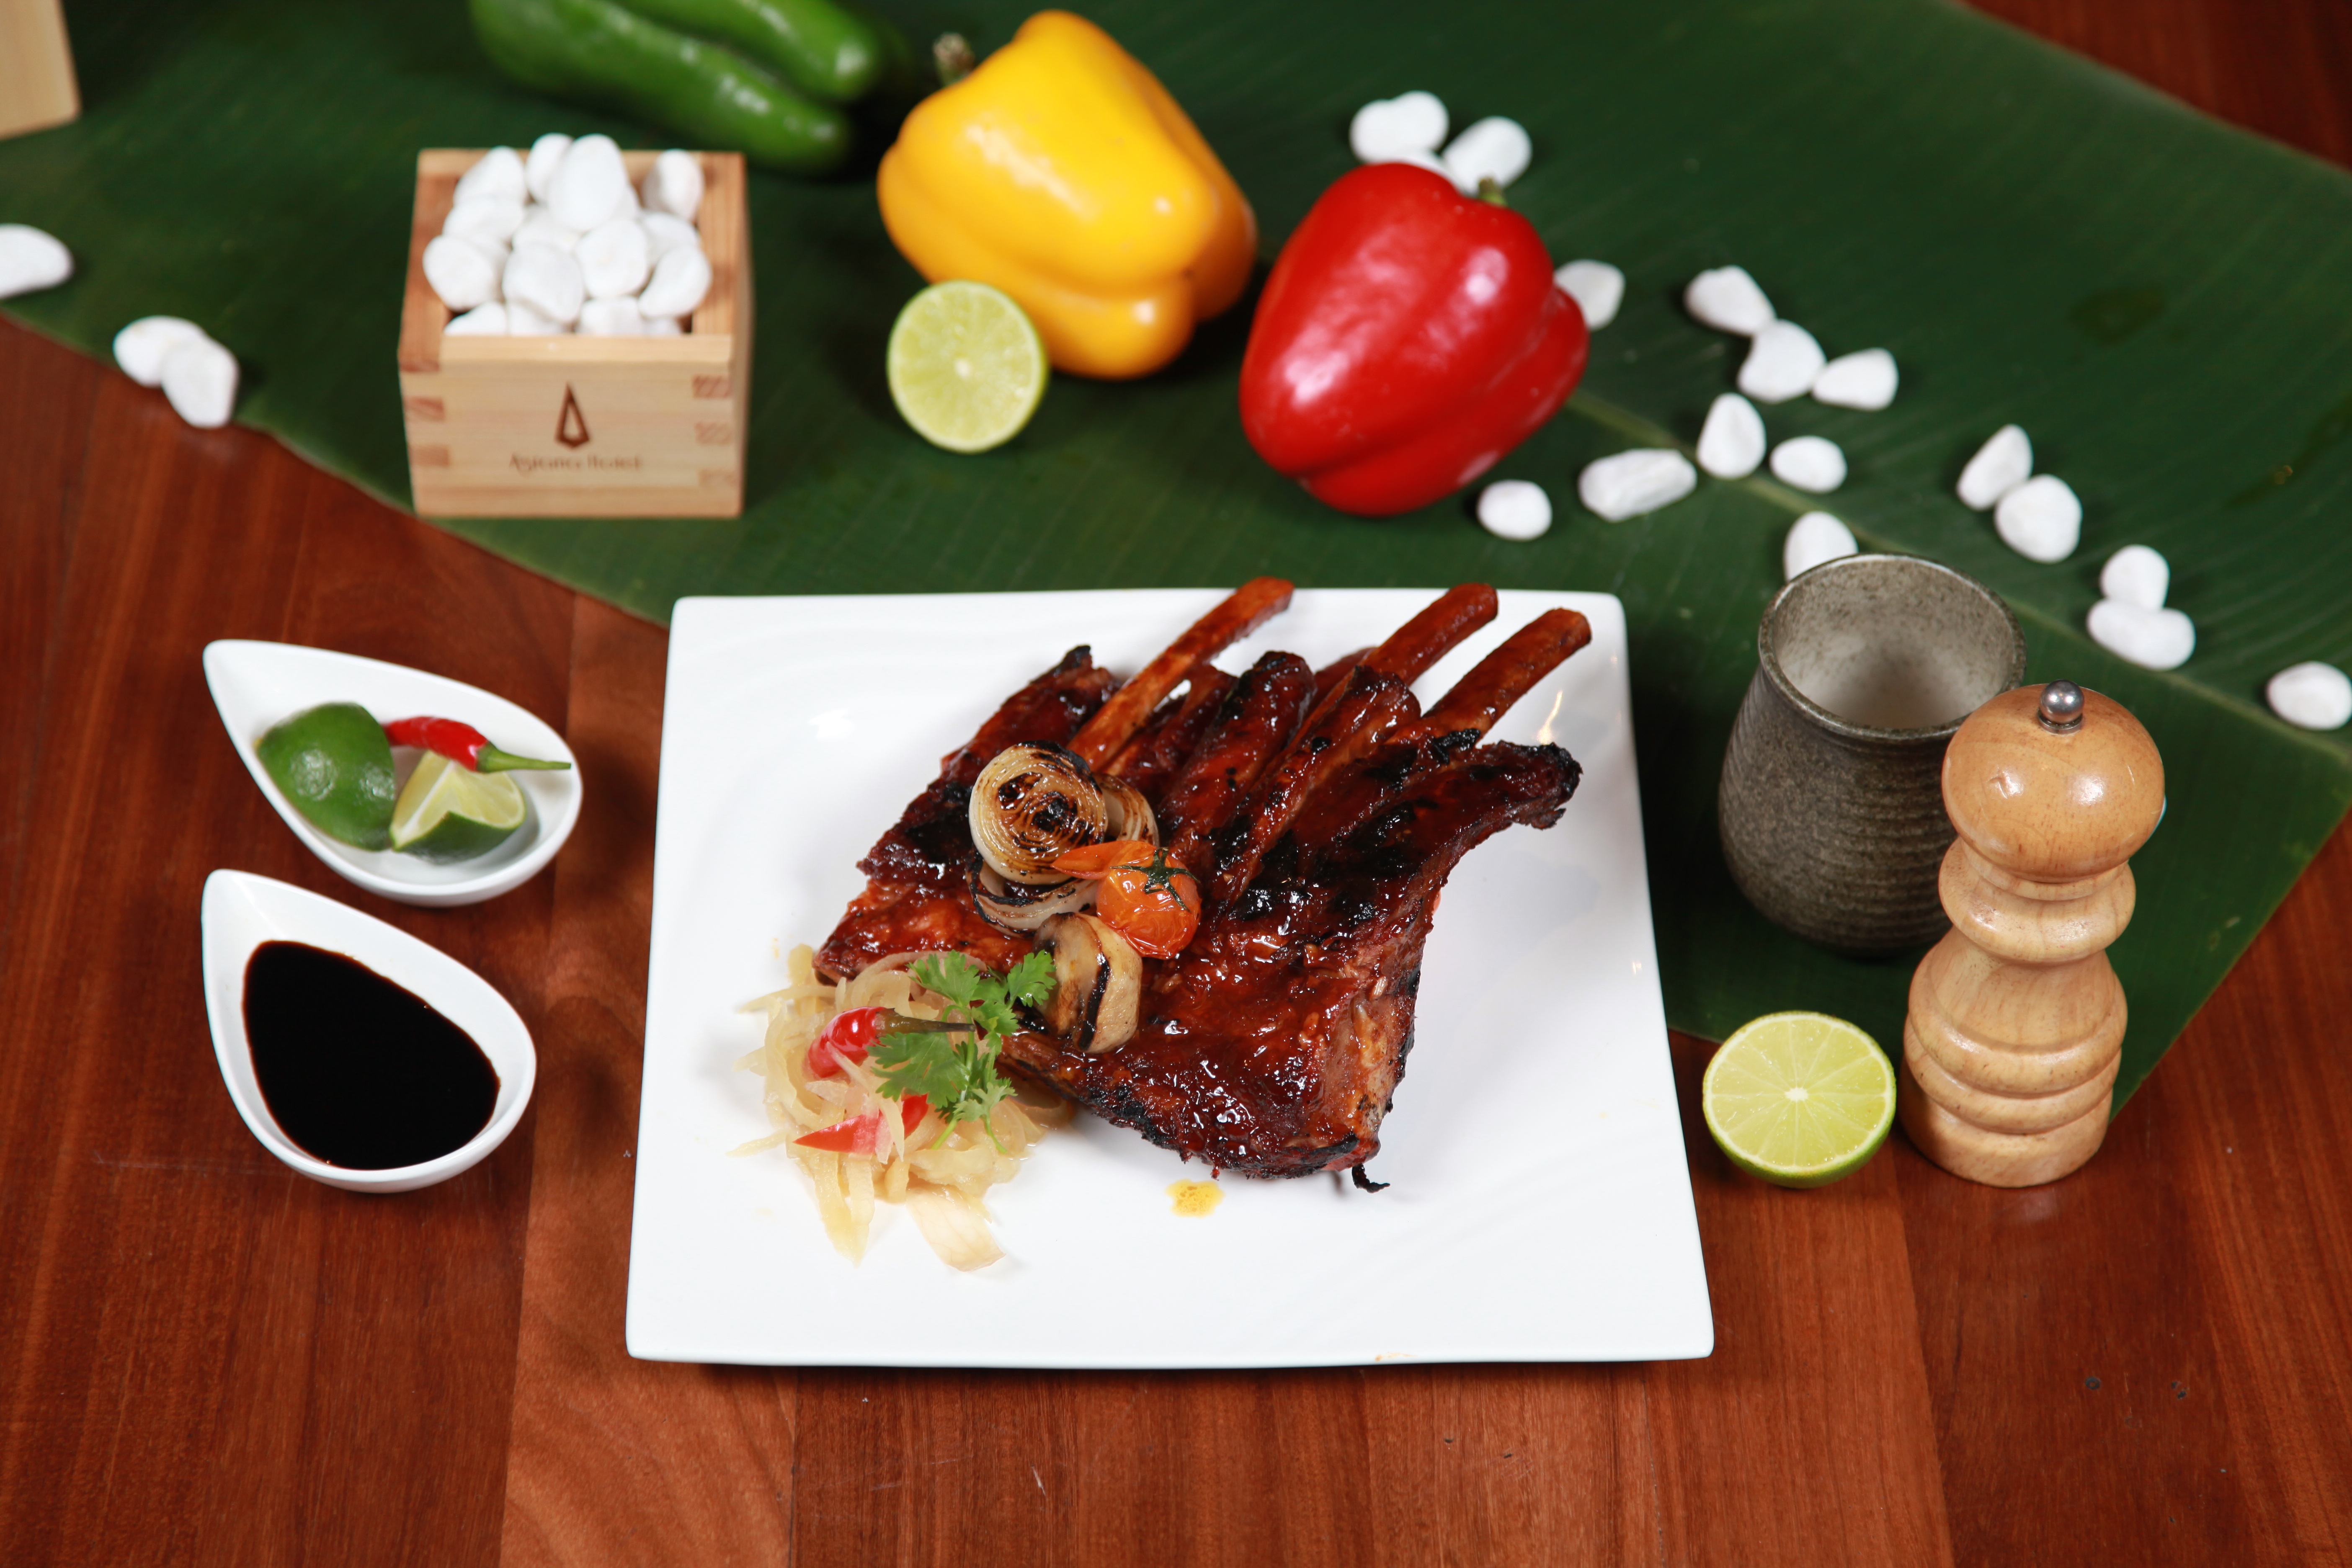
white, sweet, restaurant, asian, dish, meal, food, green, produce, plate, gourmet, meat, lunch, barbecue, pork, cuisine, sauce, chicken, poultry, asian food, filipino, japanese, dinner, tasty, sour, ribs, chopsticks, barbecued pork ribs